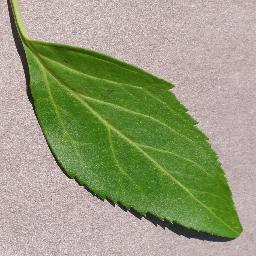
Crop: cherry
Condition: (including_sour)_healthy